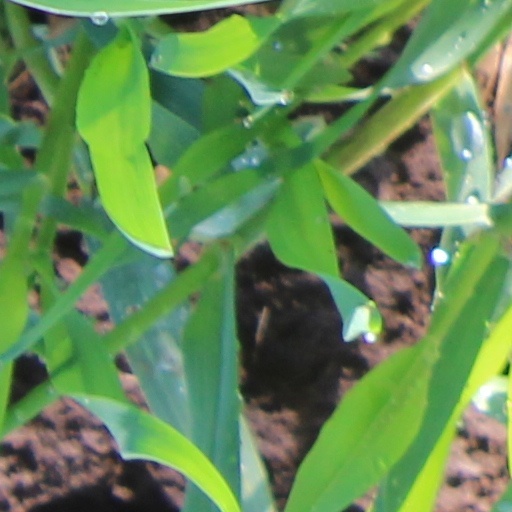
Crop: wheat